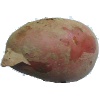
Label: Potato Red 1